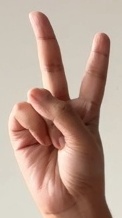
ASL sign: 2